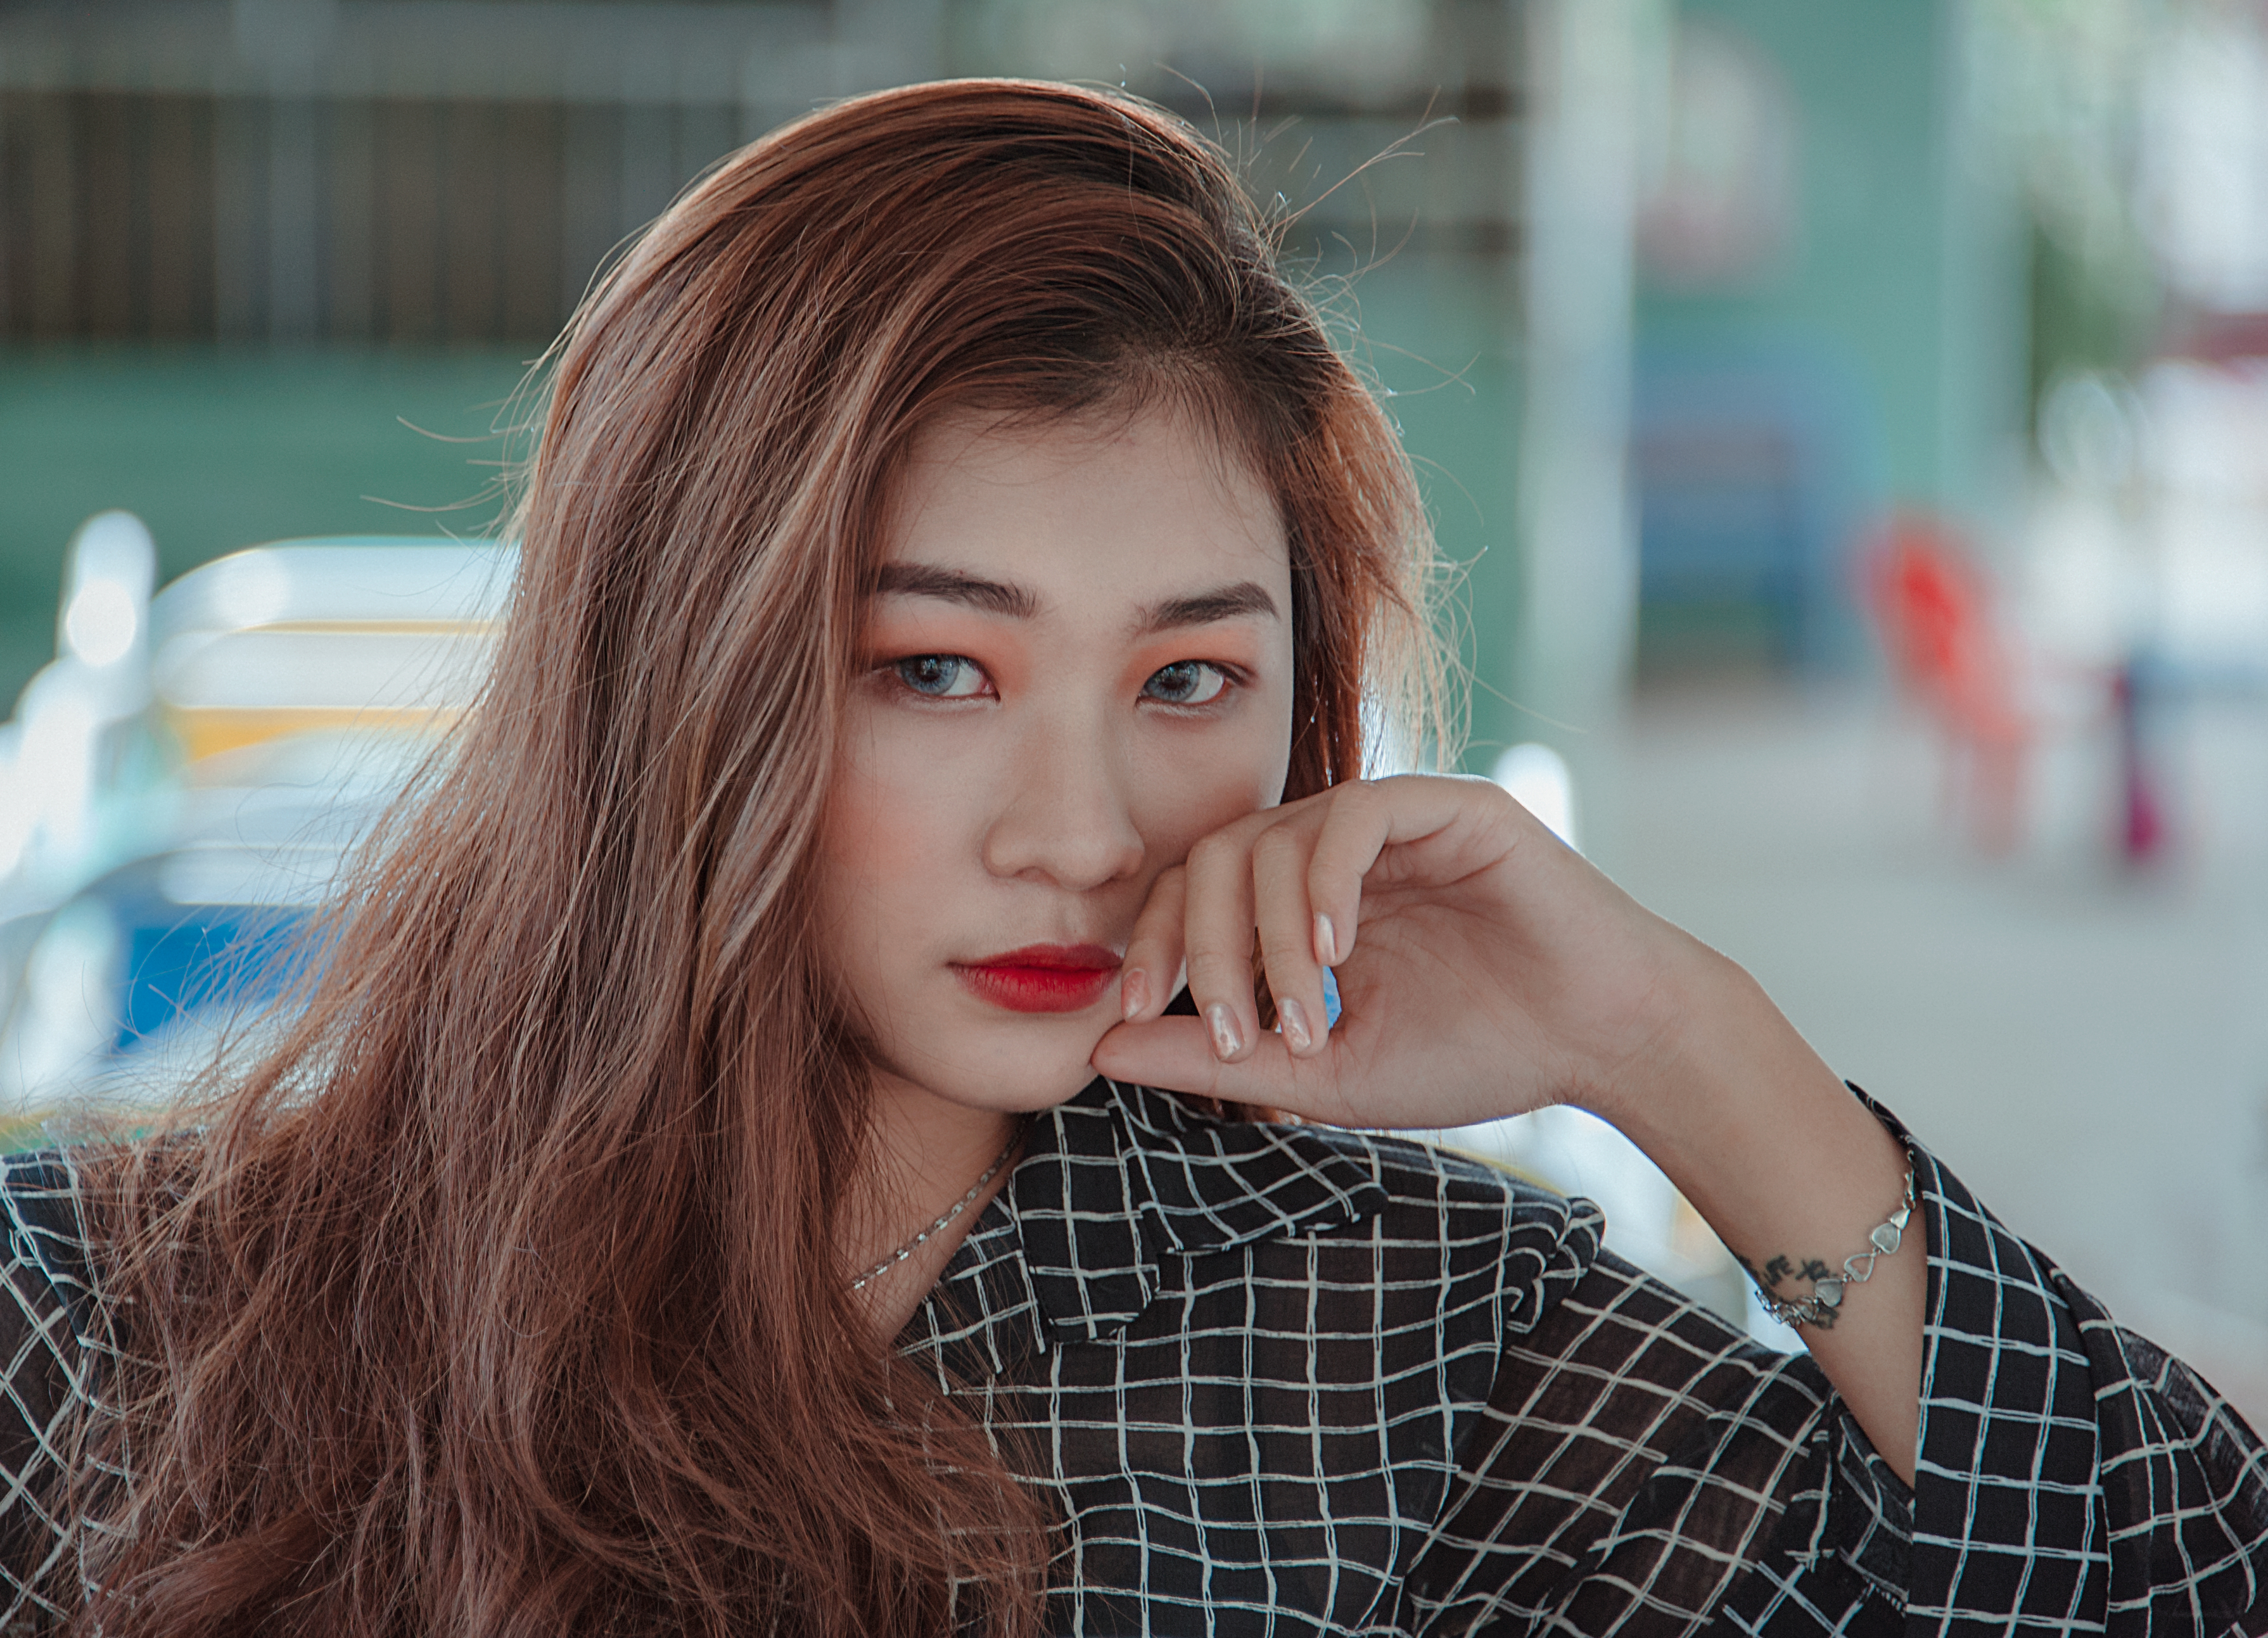
love, cute, portrait, landscape, beautiful, travel, girl, hair, beauty, skin, human hair color, eyebrow, lip, lady, hairstyle, cheek, eye, long hair, model, brown hair, hair coloring, red hair, bangs, portrait photography, eyelash, photo shoot